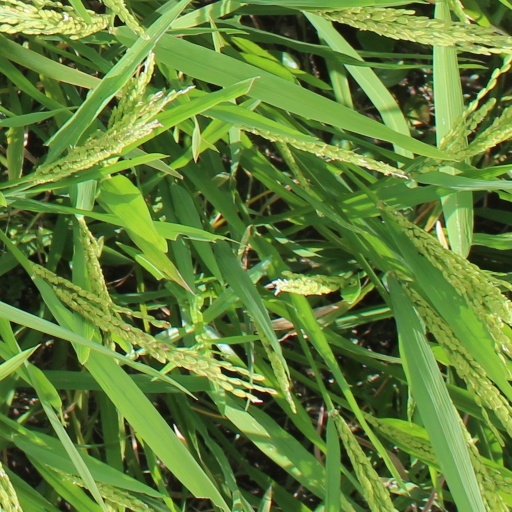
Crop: rice